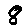
Label: 8